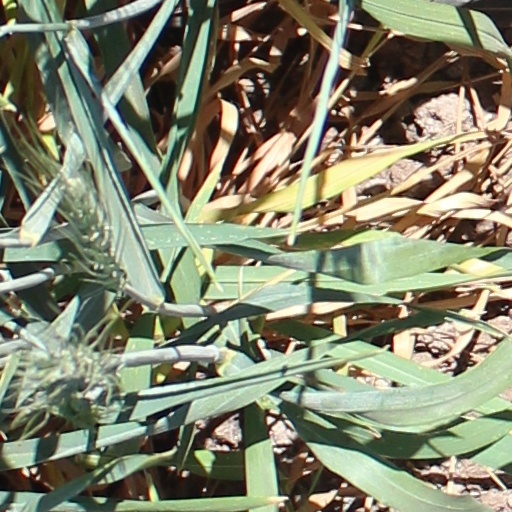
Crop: wheat